Łukasz Siemion

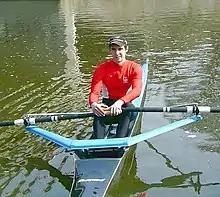
Łukasz Siemion in 2003.

Łukasz Siemion (born 12 April 1985) is a Polish rower. He competed in the Men's lightweight coxless four event at the 2012 Summer Olympics.